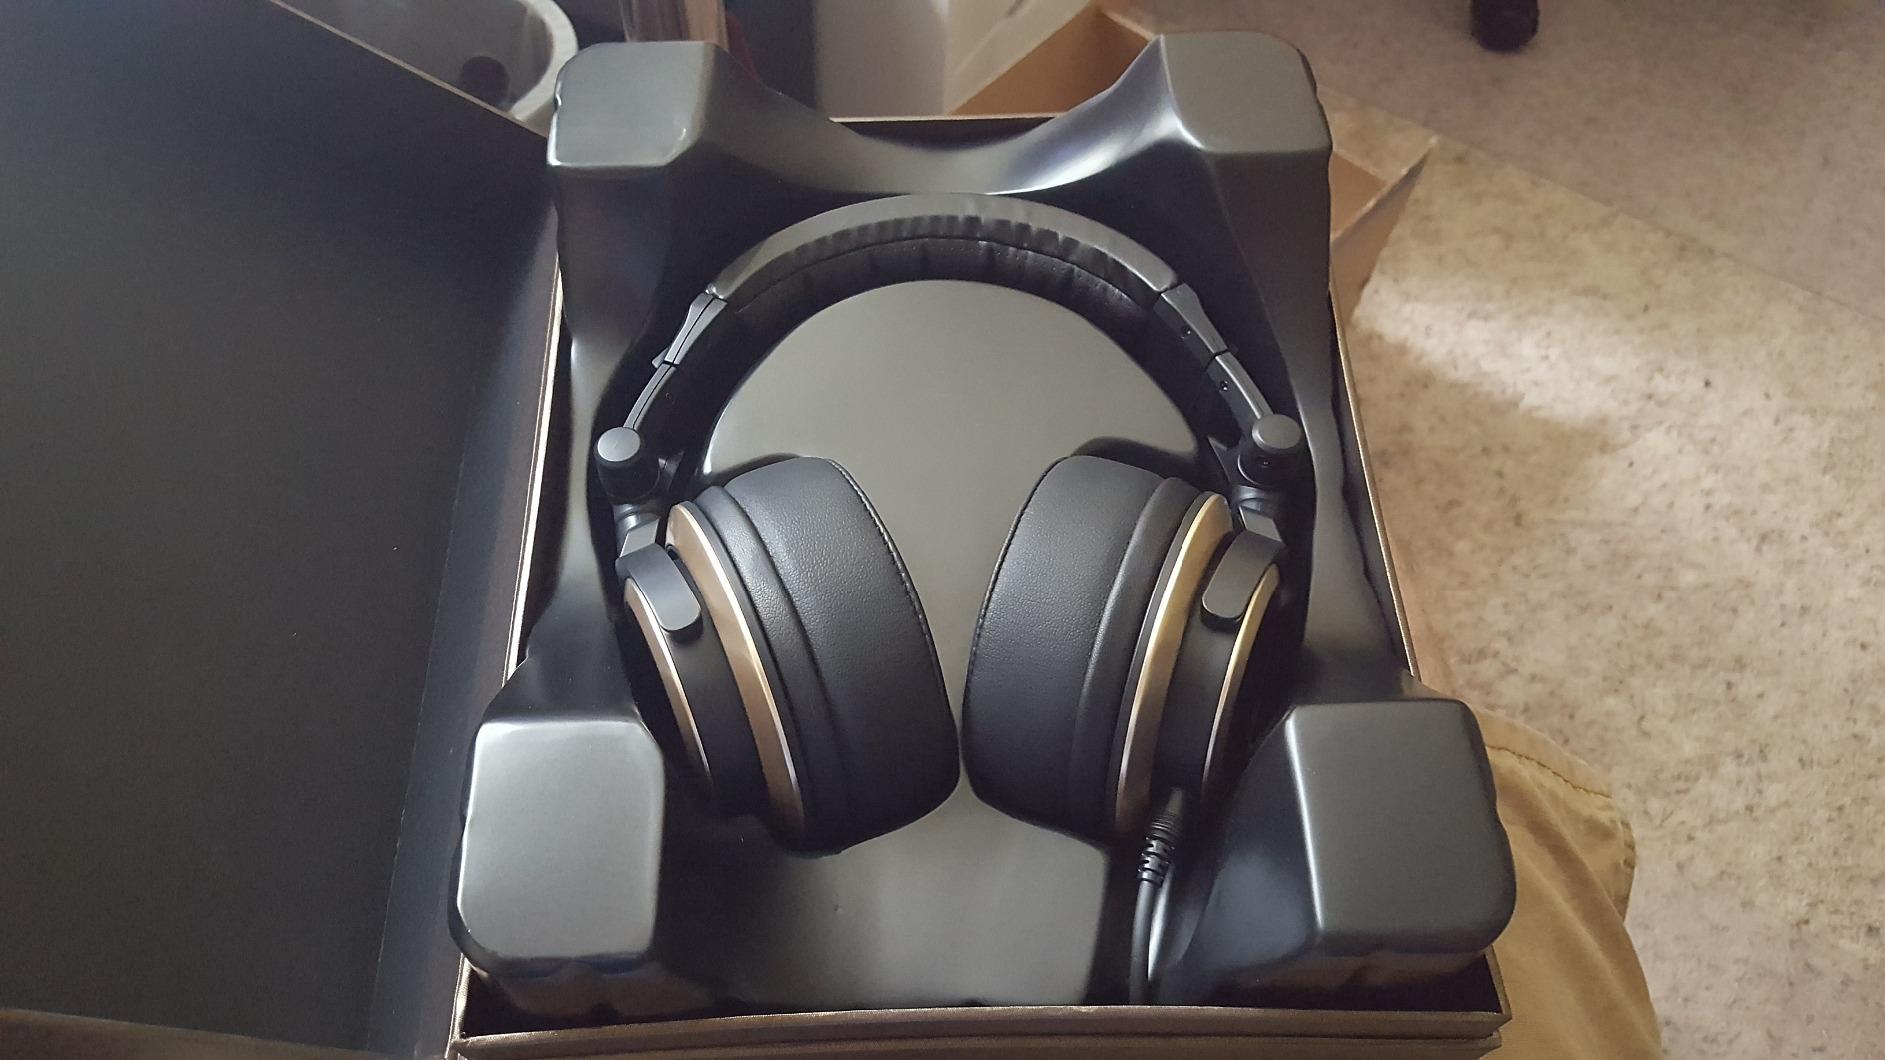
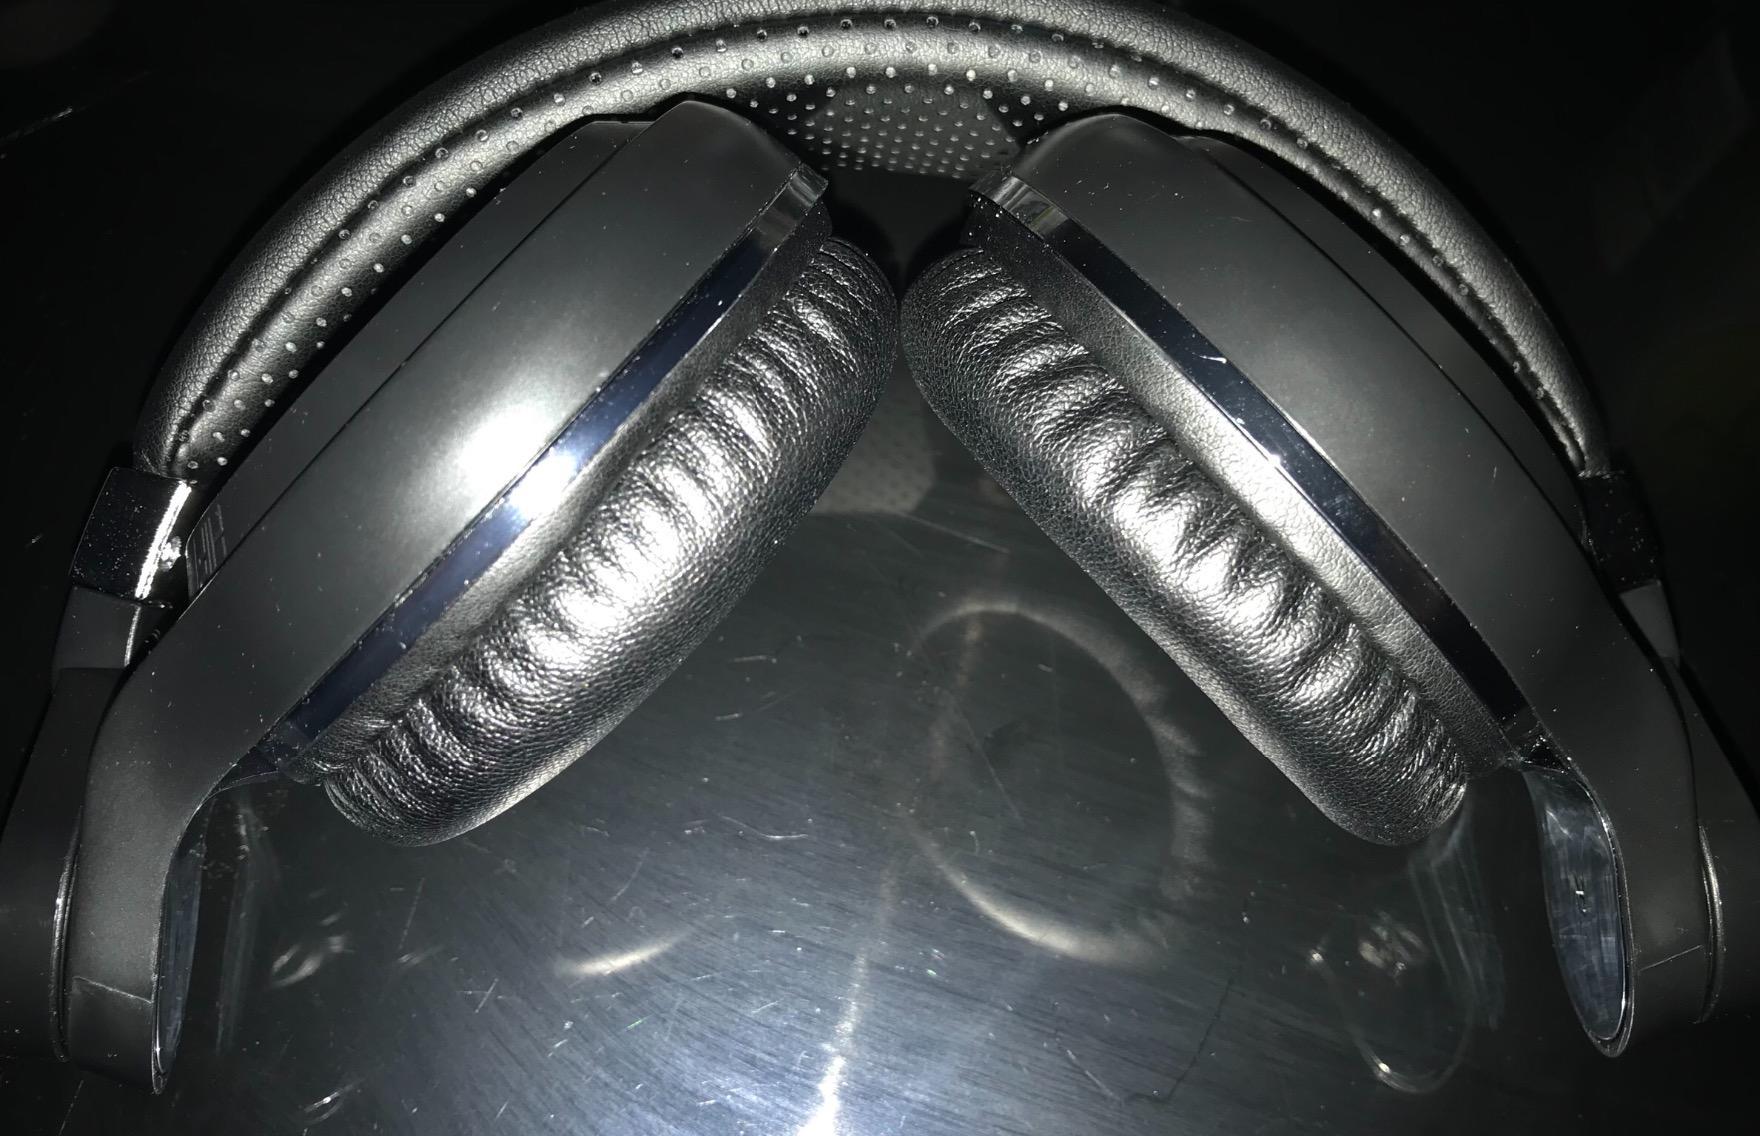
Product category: headphones
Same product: no